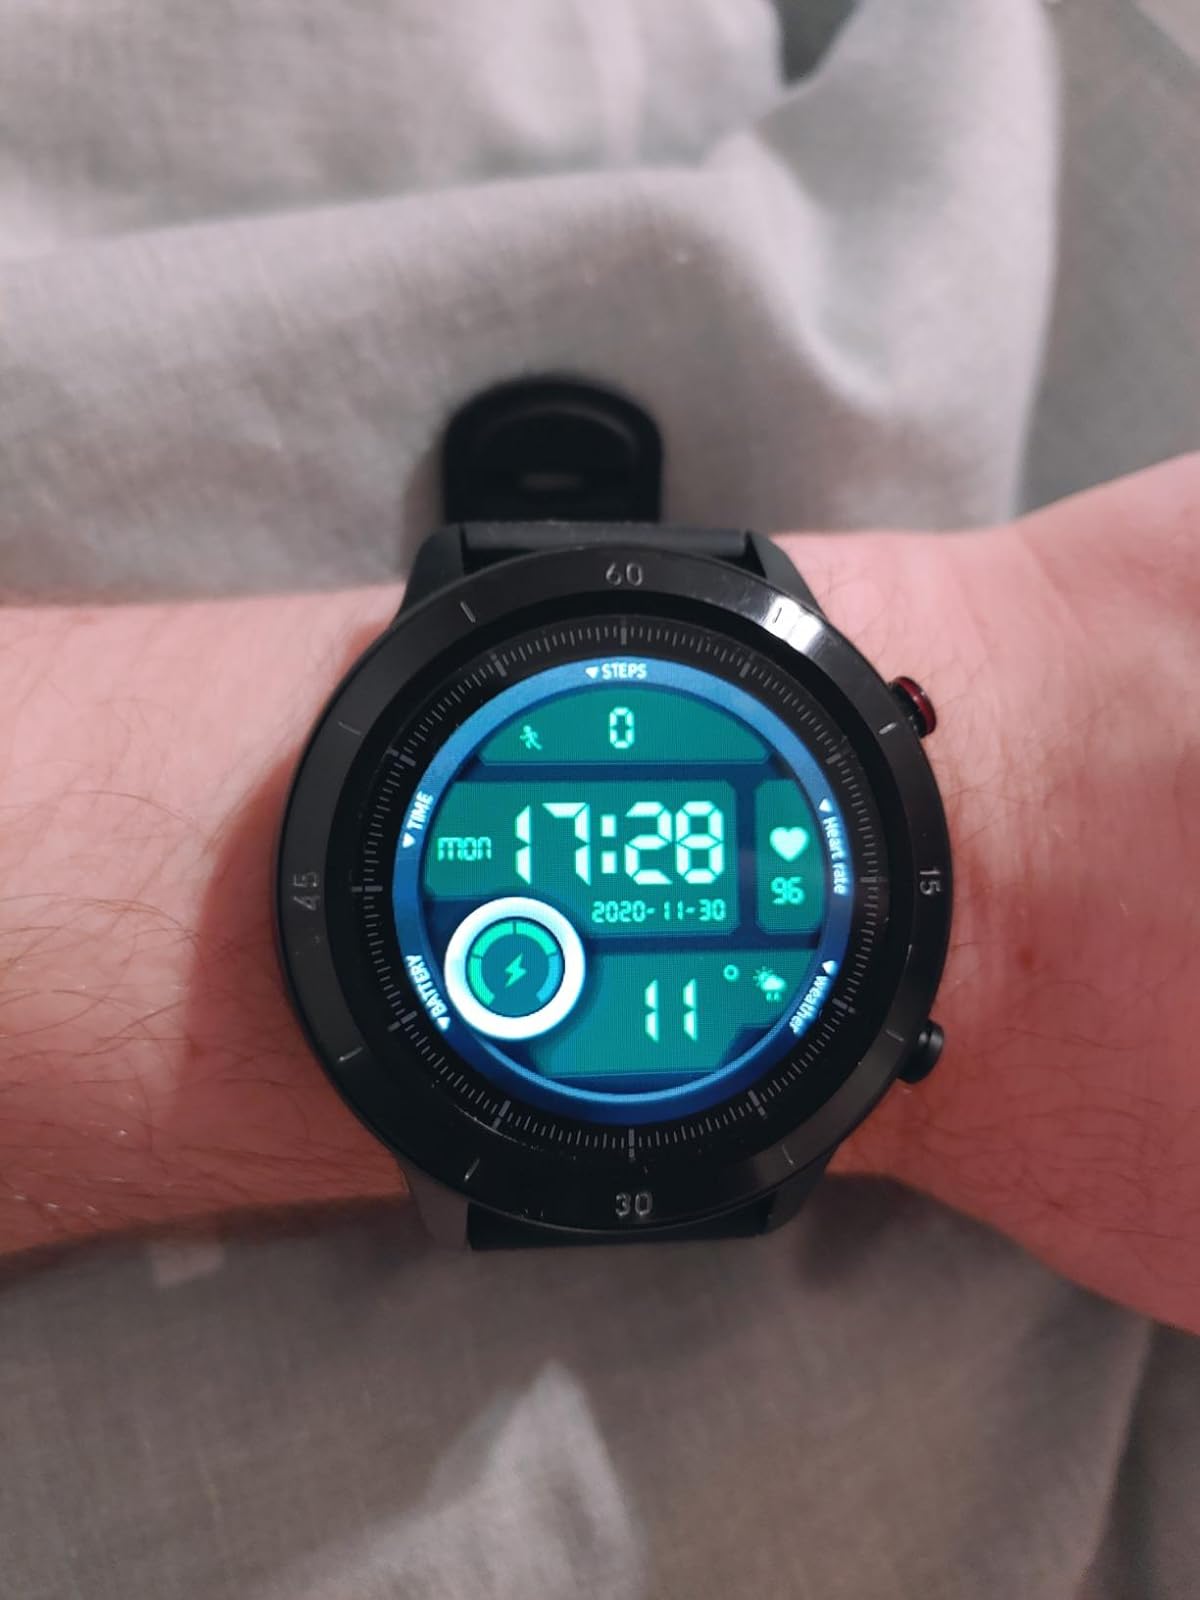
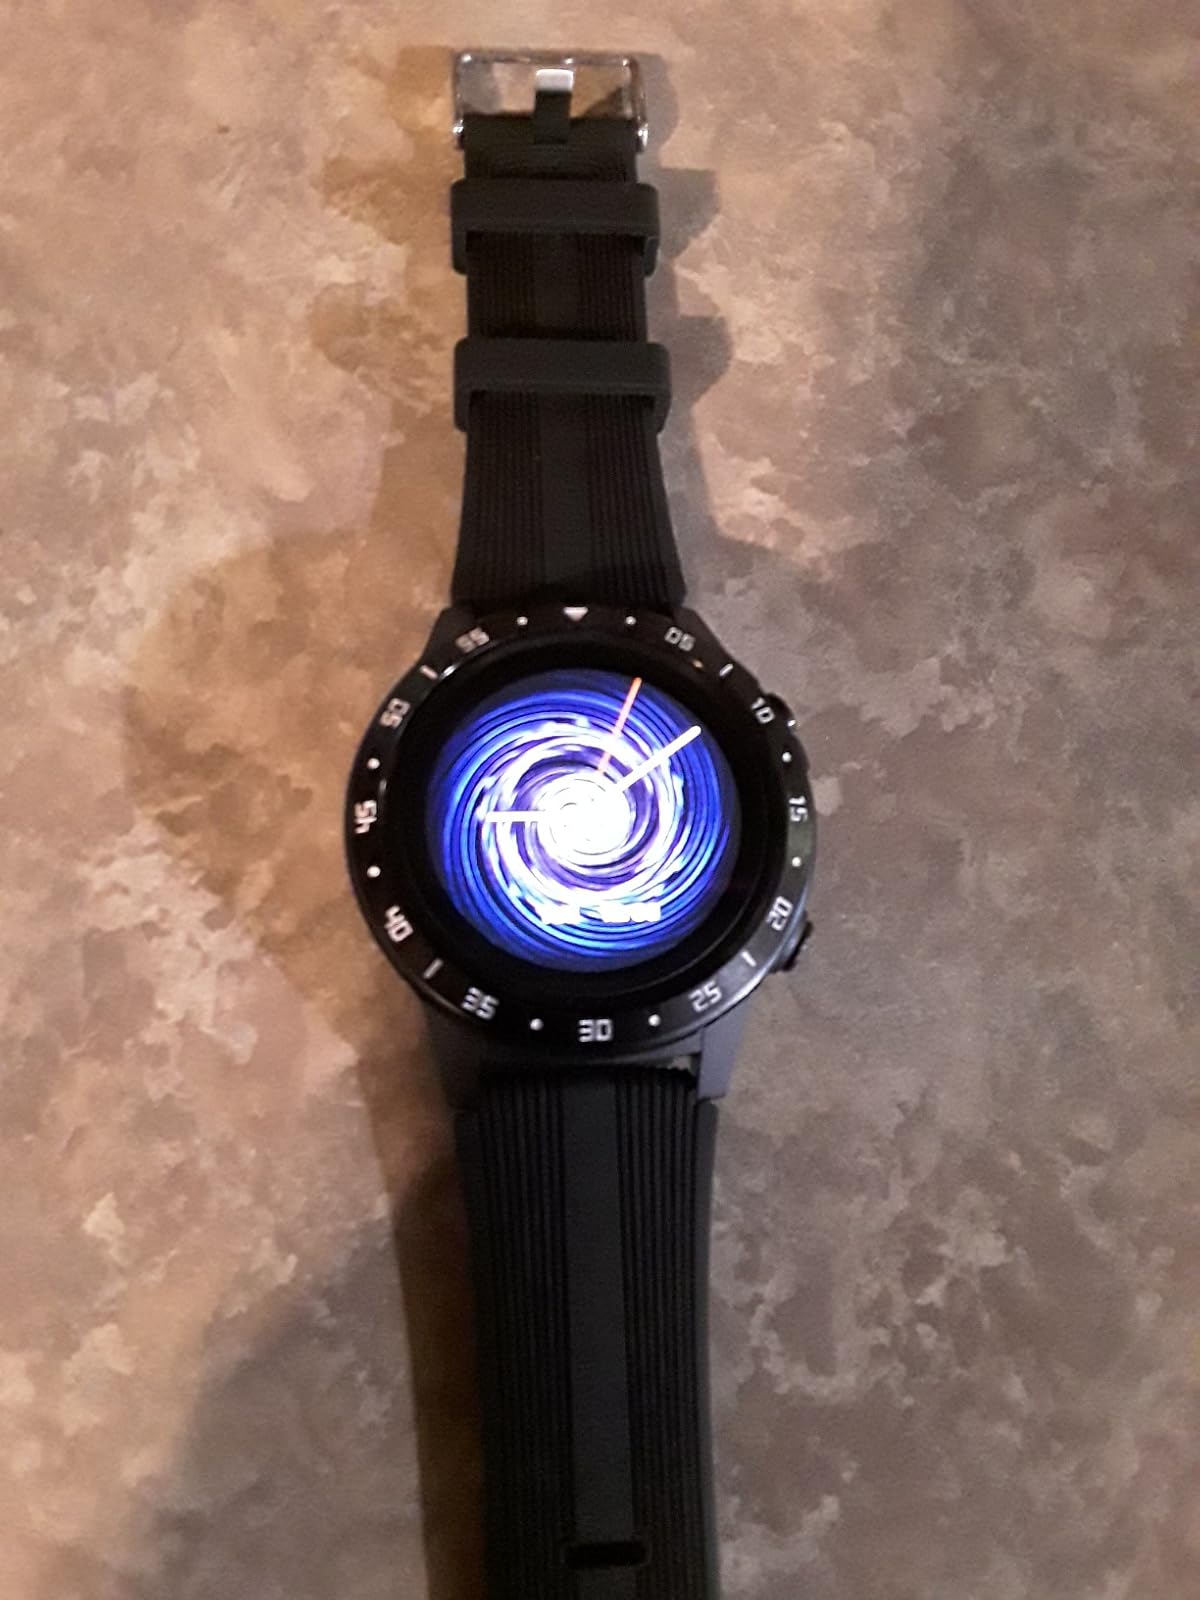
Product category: smartwatch
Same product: no